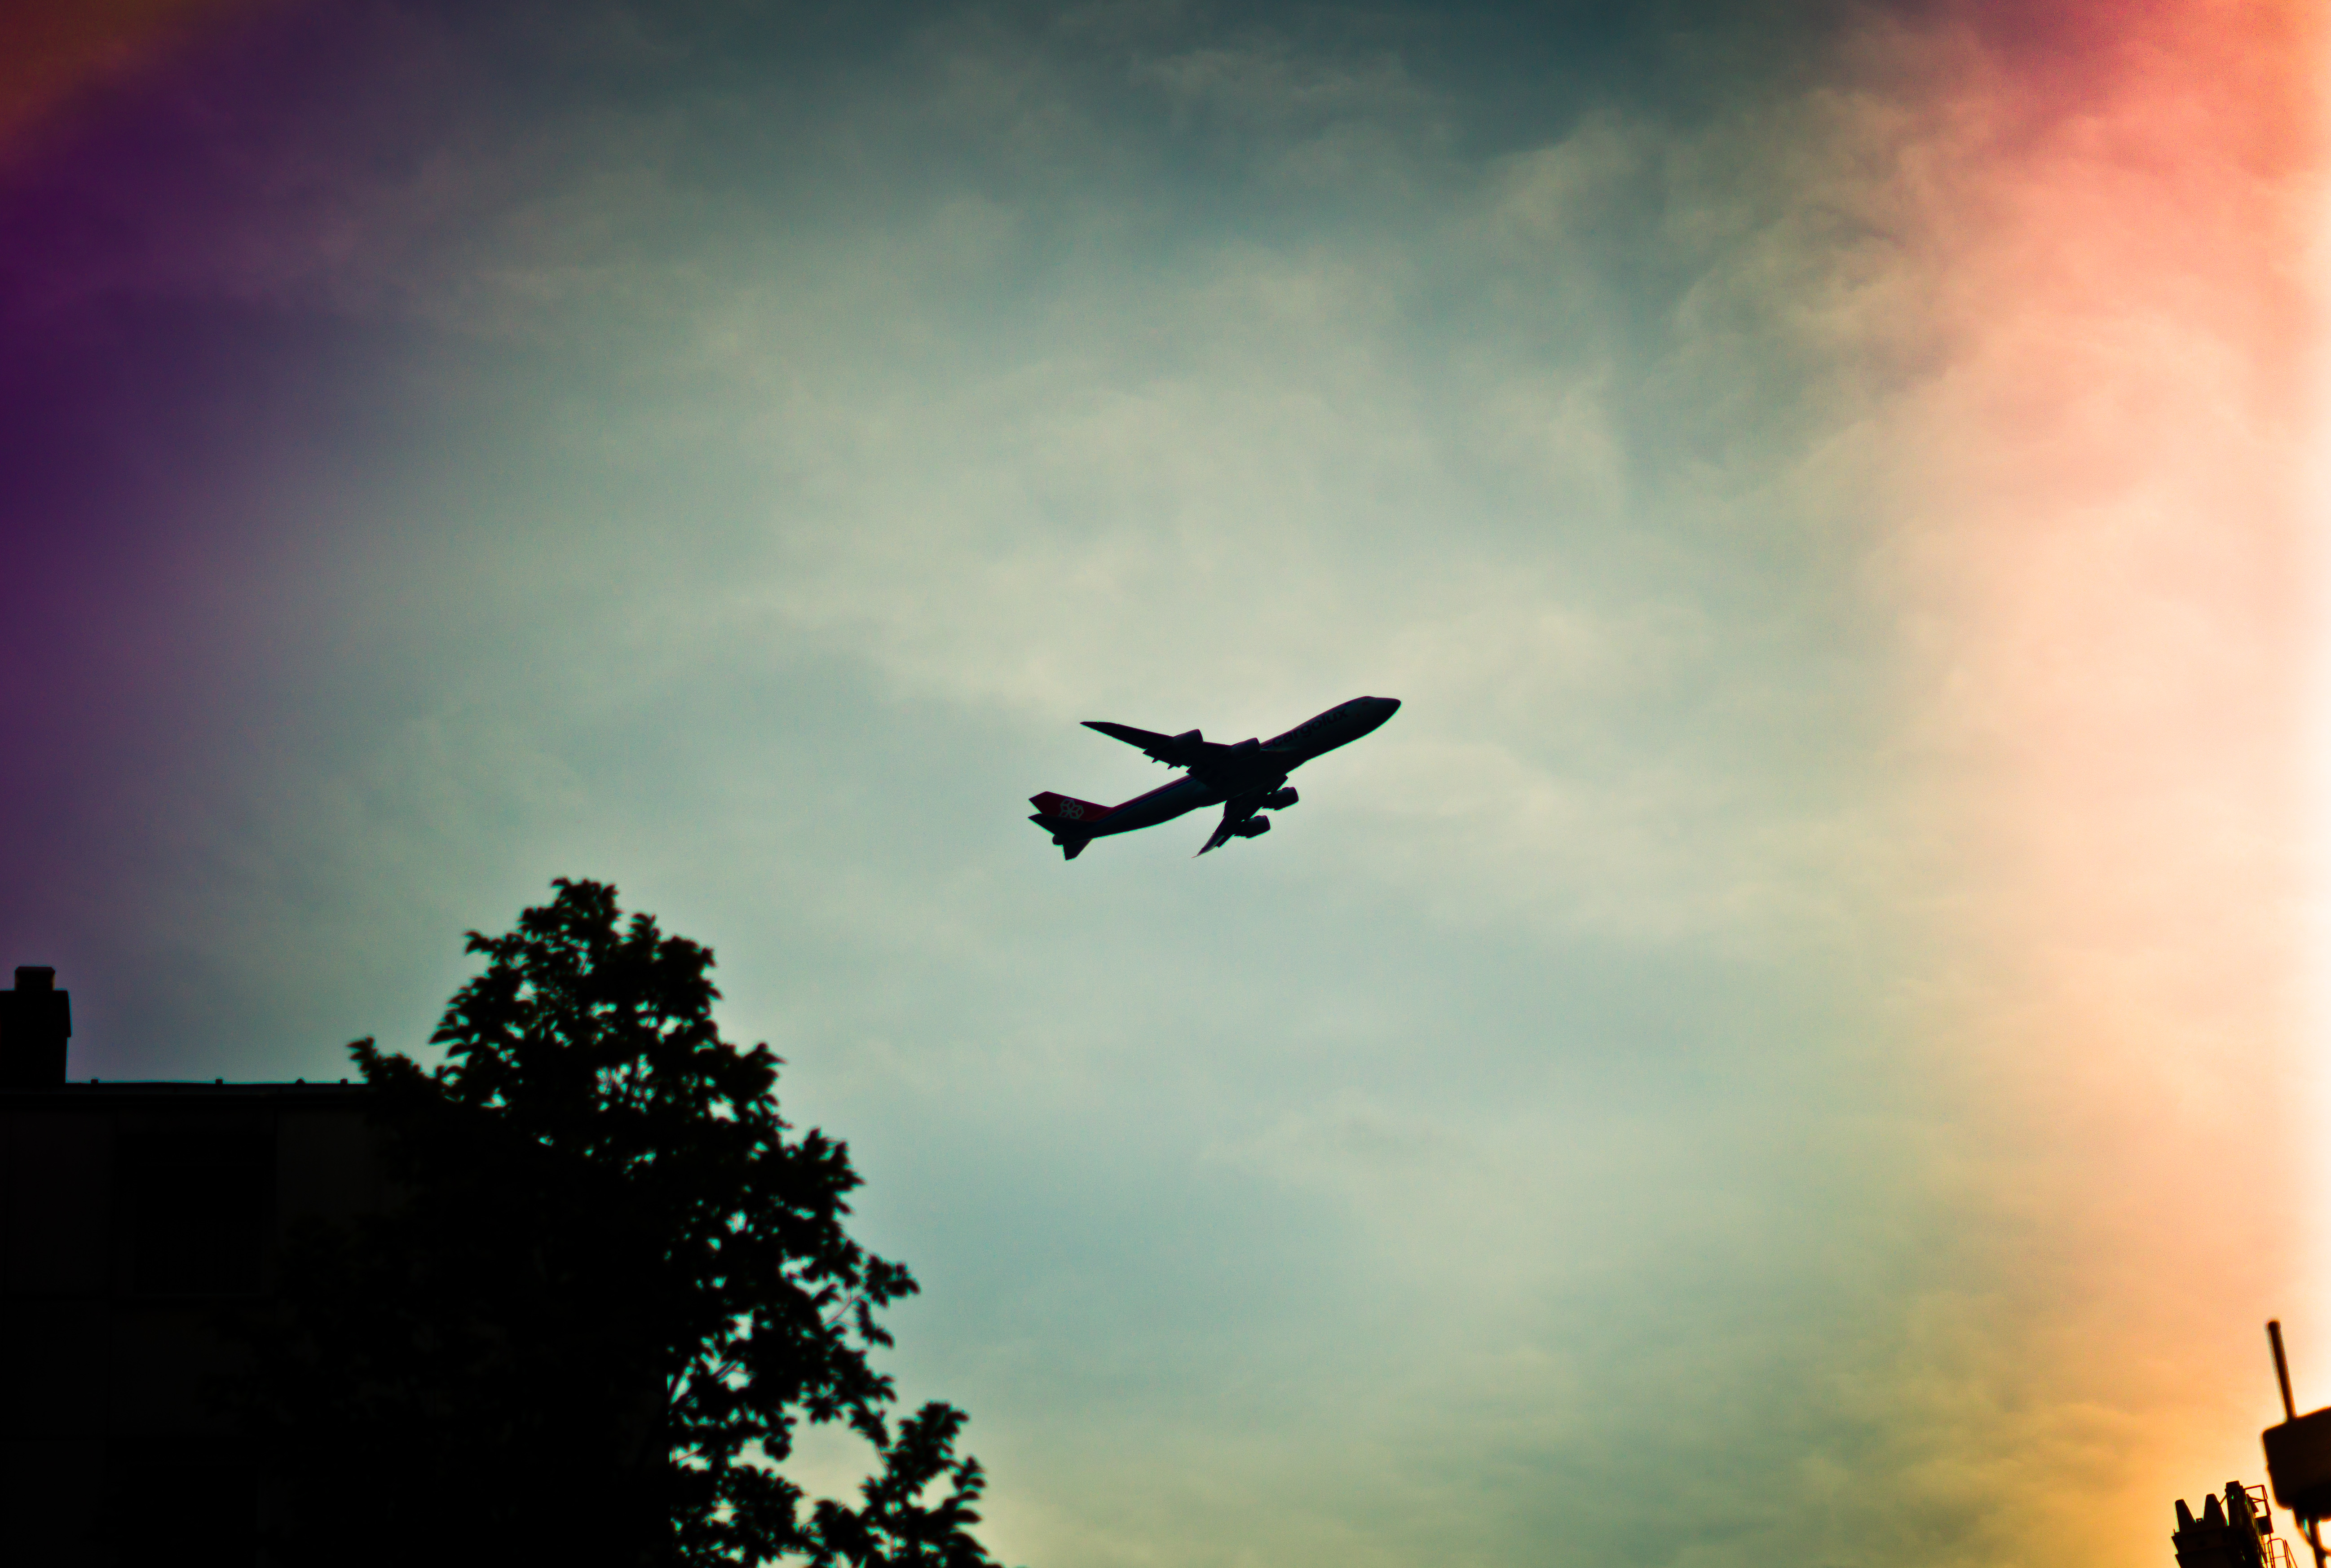
silhouette, wing, cloud, sky, sunset, sunlight, morning, flying, airplane, plane, aircraft, evening, reflection, flight, contrast, darkness, luxembourg, lomo, sonystreetphotographer, atmosphere of earth